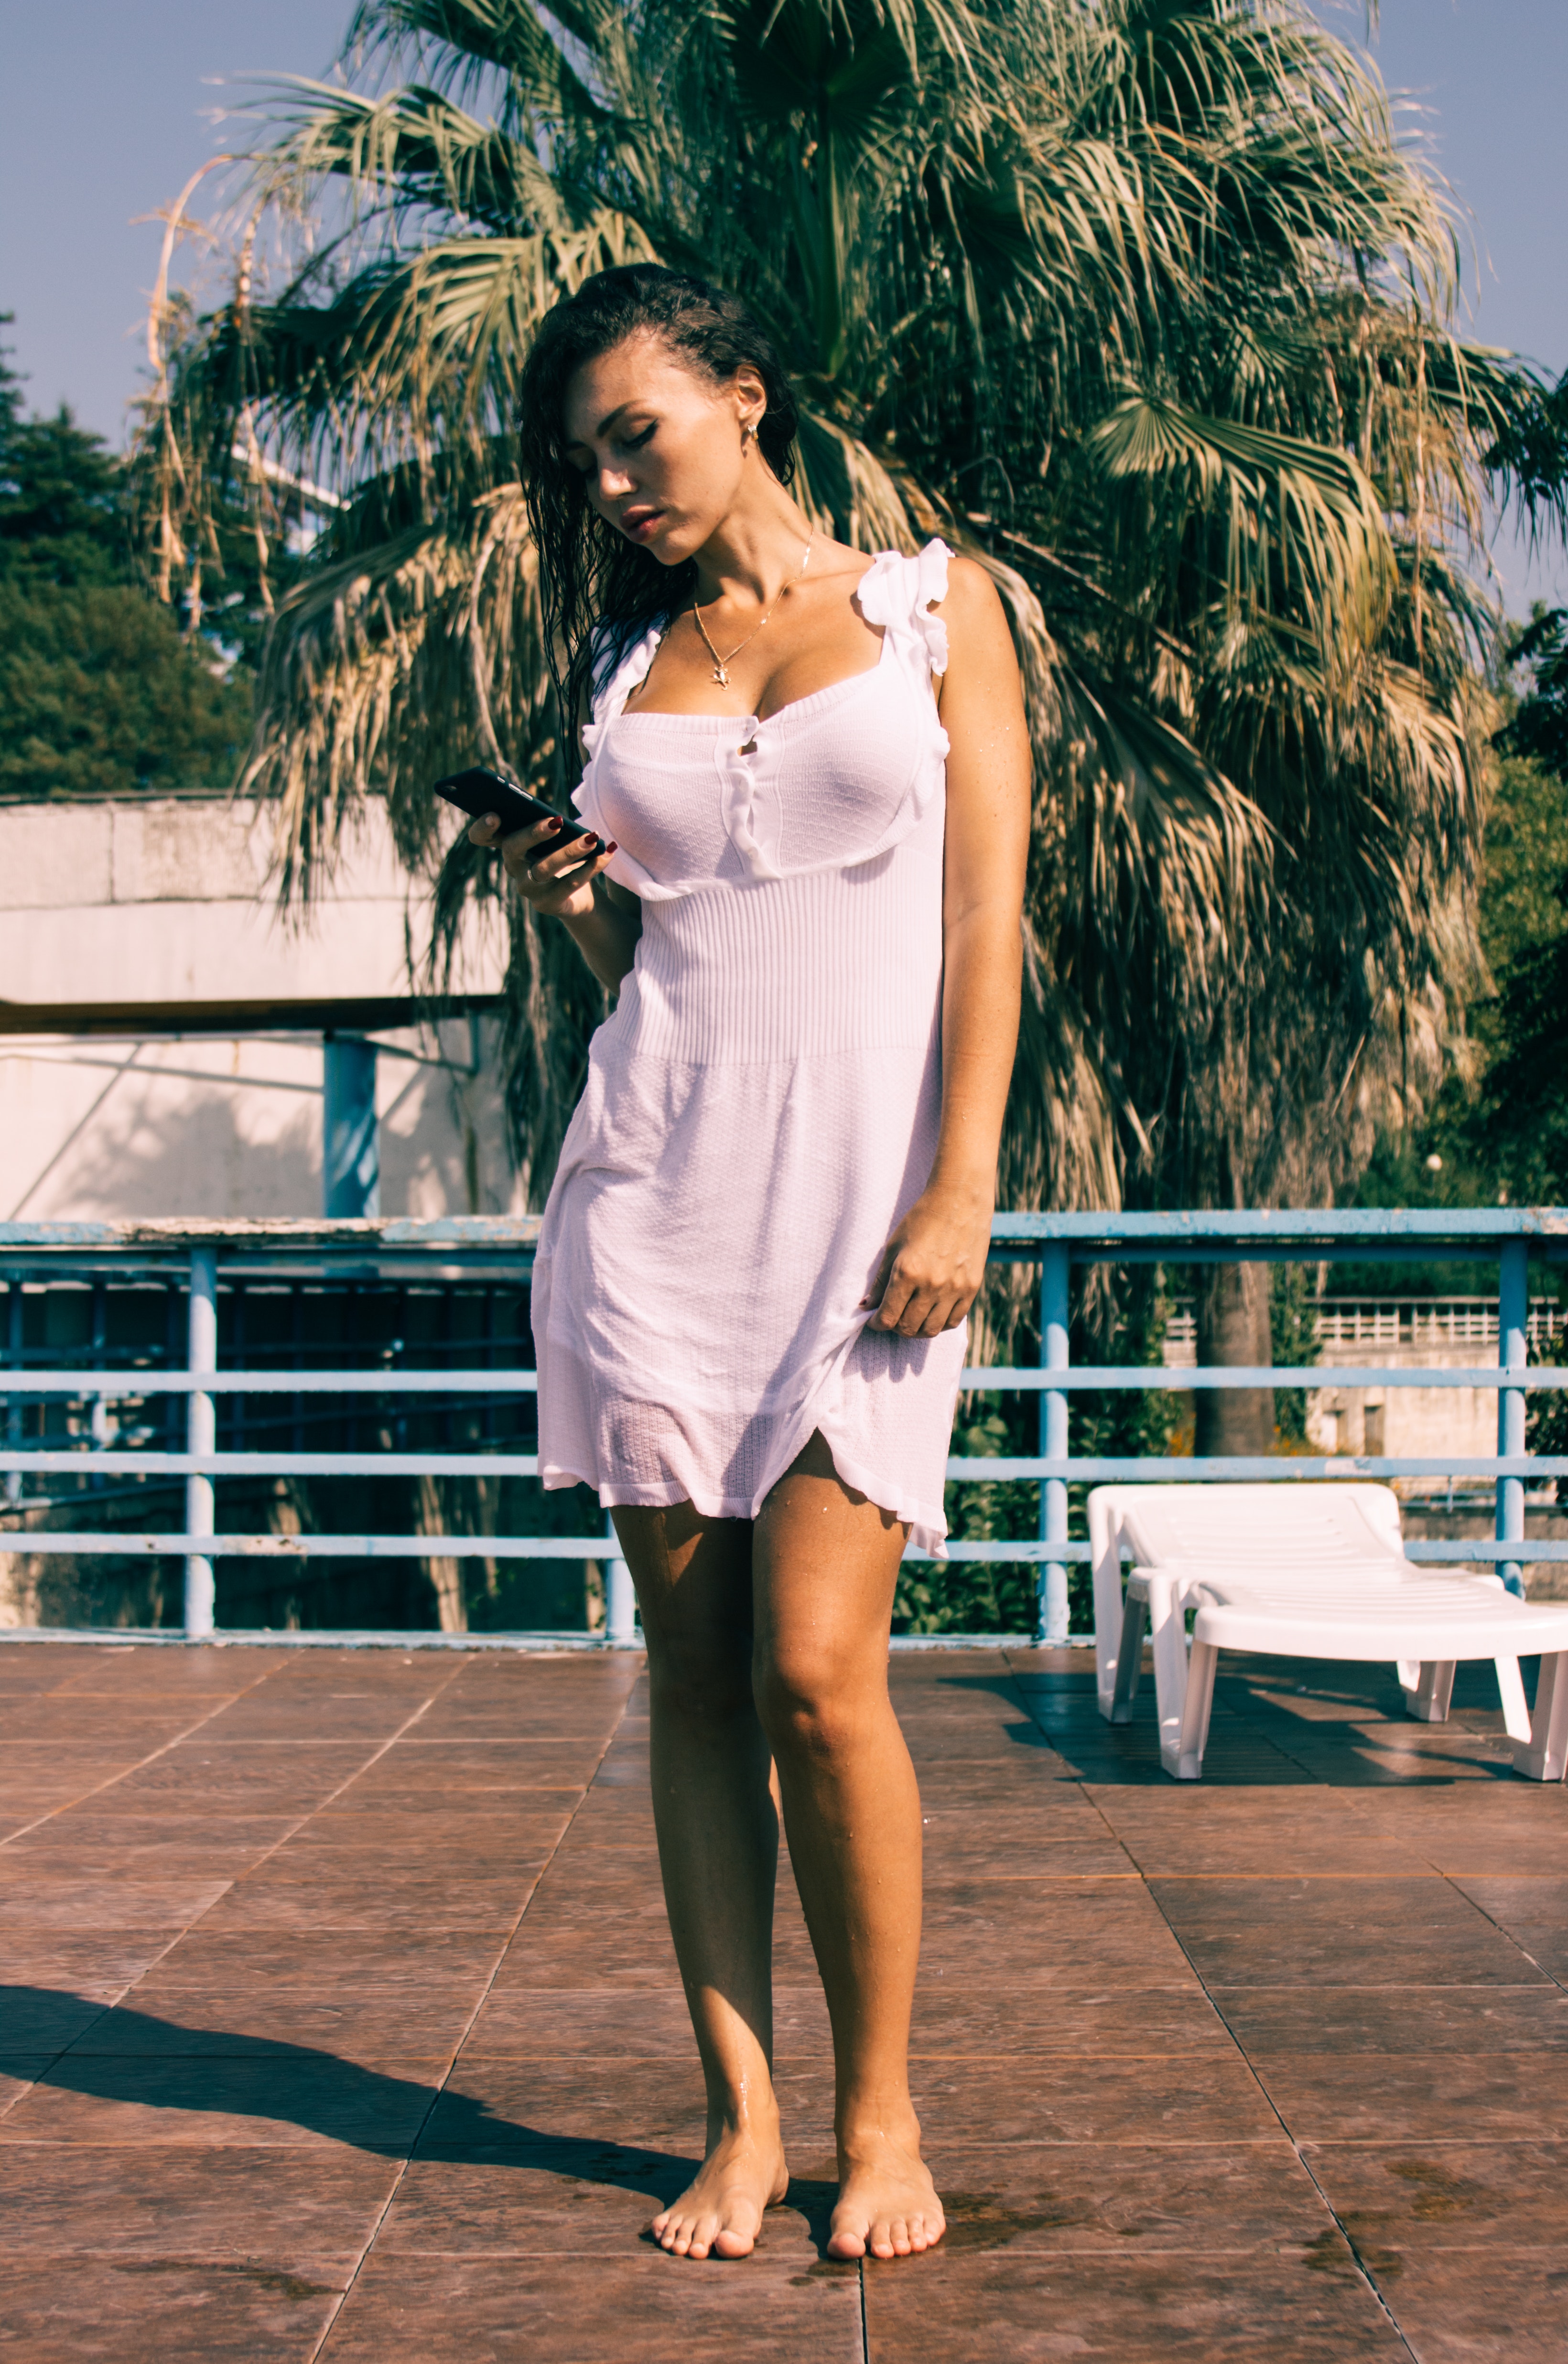
white, photograph, clothing, beauty, fashion, dress, leg, shoulder, photo shoot, model, summer, photography, footwear, long hair, human leg, sunlight, fashion model, shoe, black hair, sandal, fashion design, brown hair, style, thigh